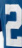
Number: 2